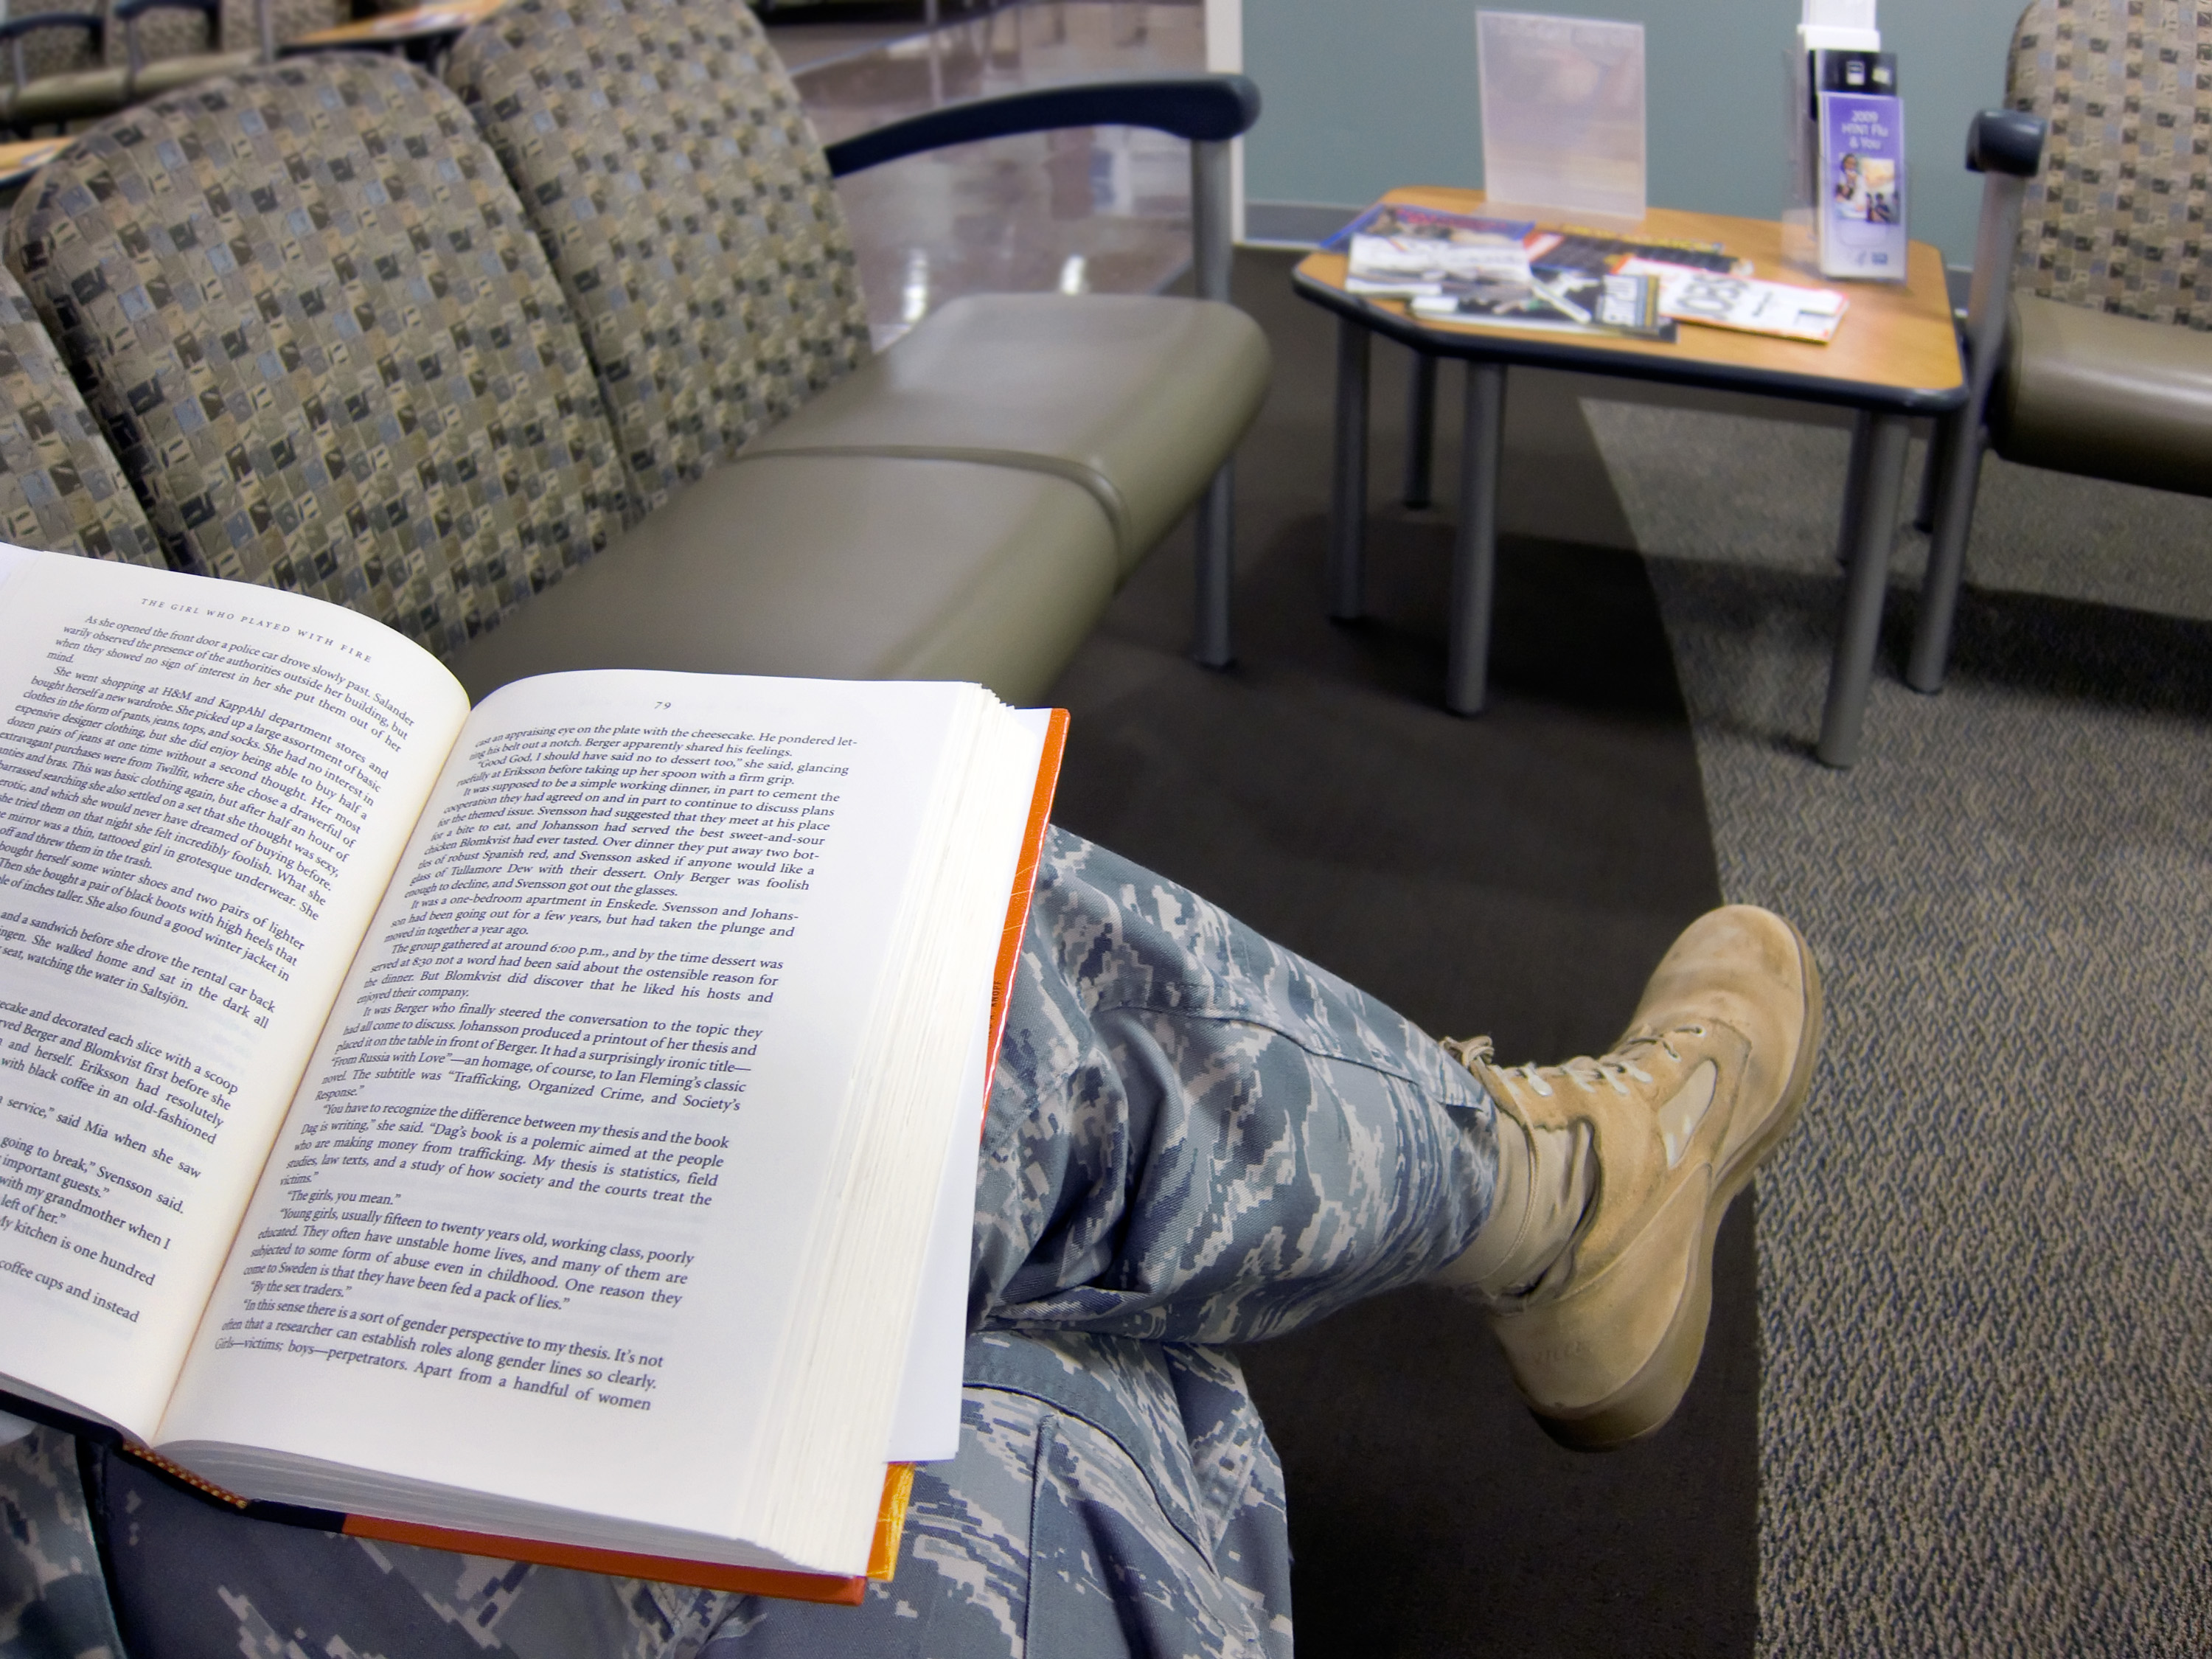
furniture, design